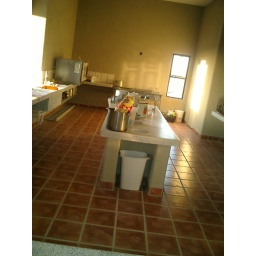
The kitchen island with vegetabe sink and holes in the counter to garbage can below.